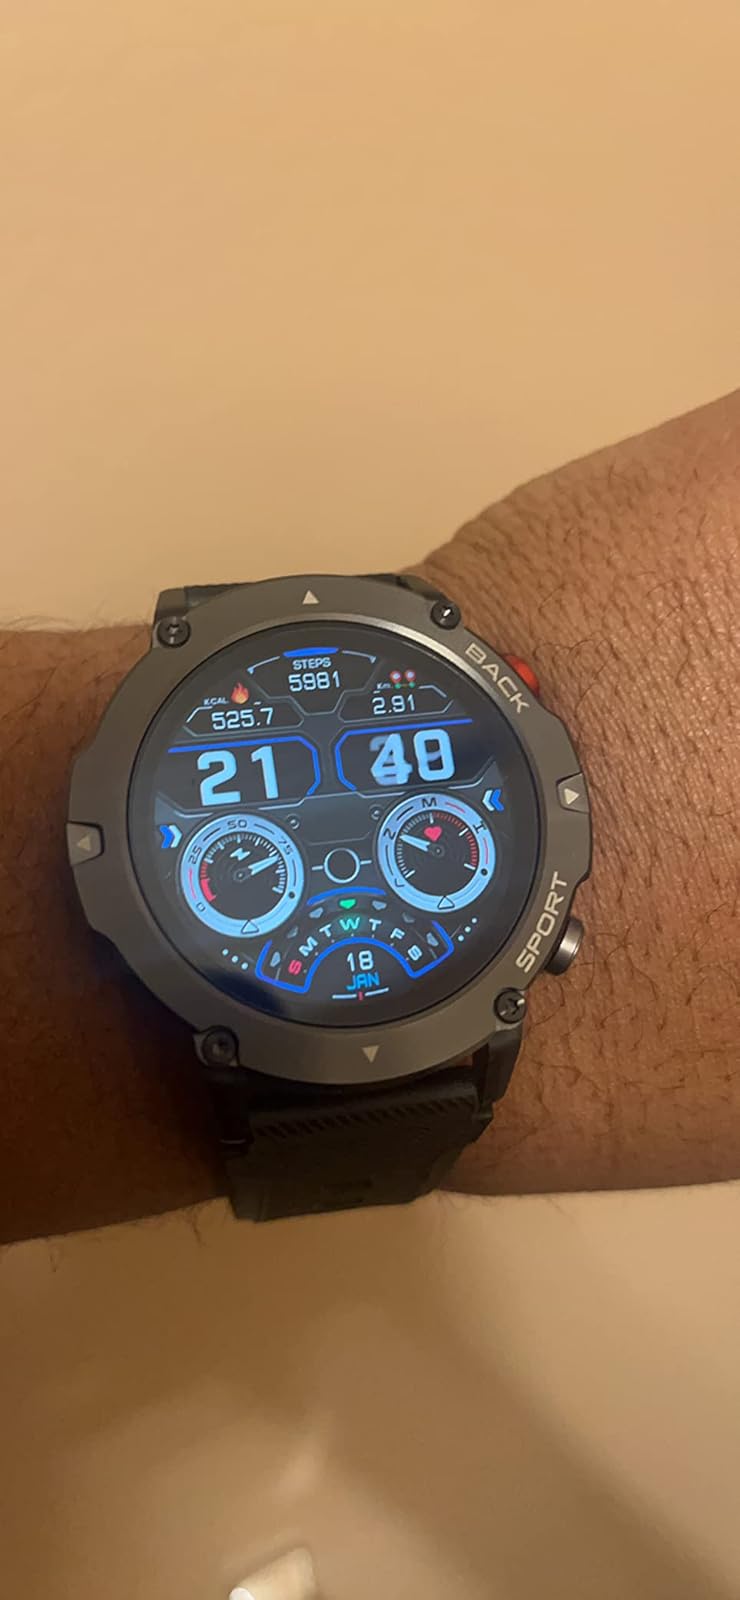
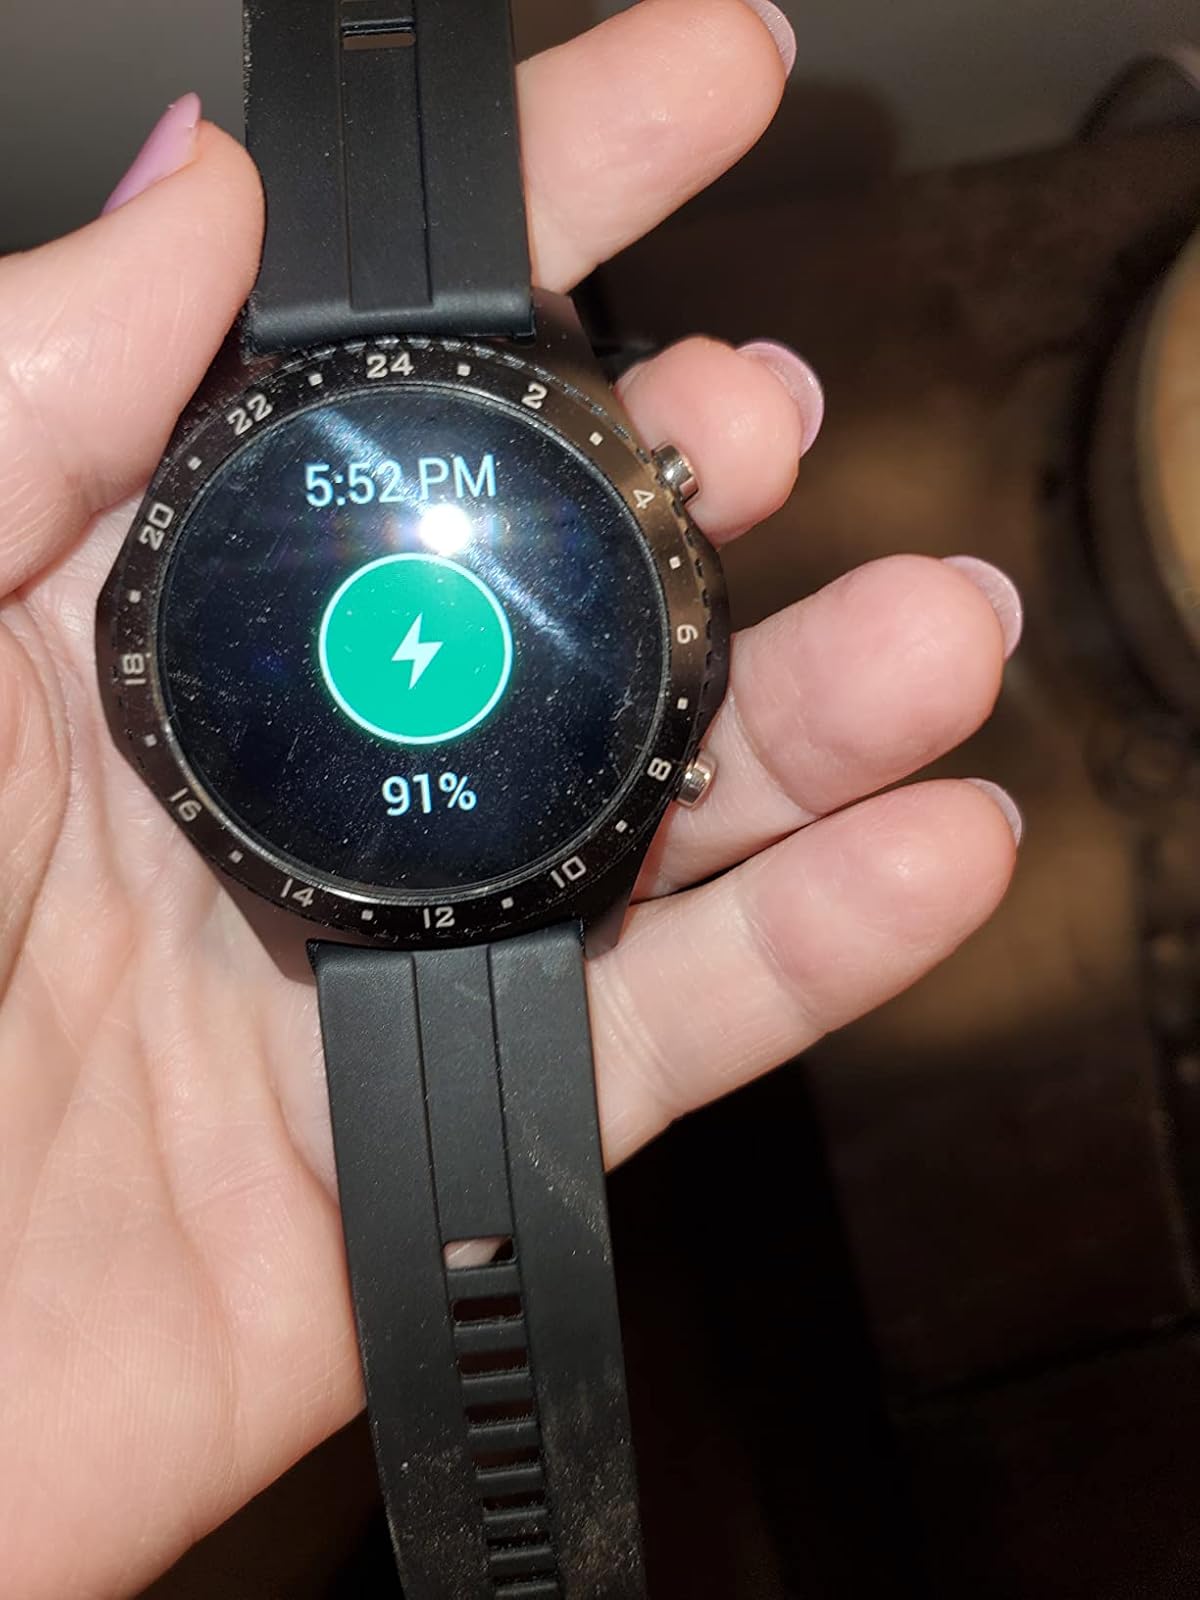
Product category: smartwatch
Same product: no